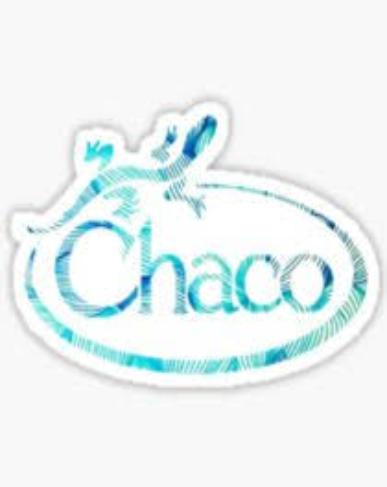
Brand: Chaco
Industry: Clothes